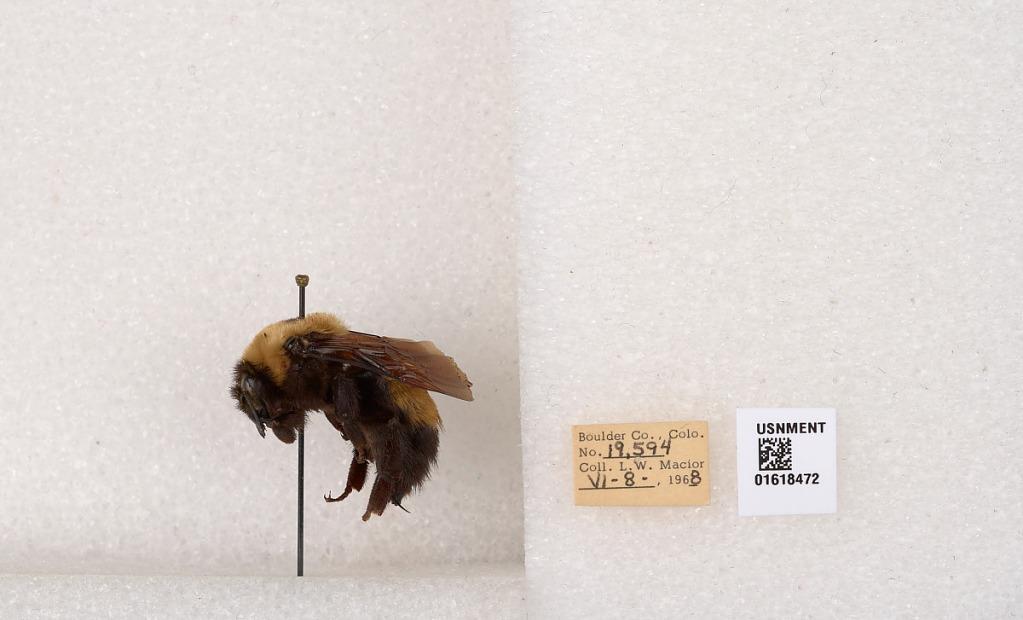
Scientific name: Bombus (Bombus) nevadensis Cresson
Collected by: L. Macior
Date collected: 1968-6-8
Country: United States
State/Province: Colorado
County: Boulder
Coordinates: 40.0925, -105.358